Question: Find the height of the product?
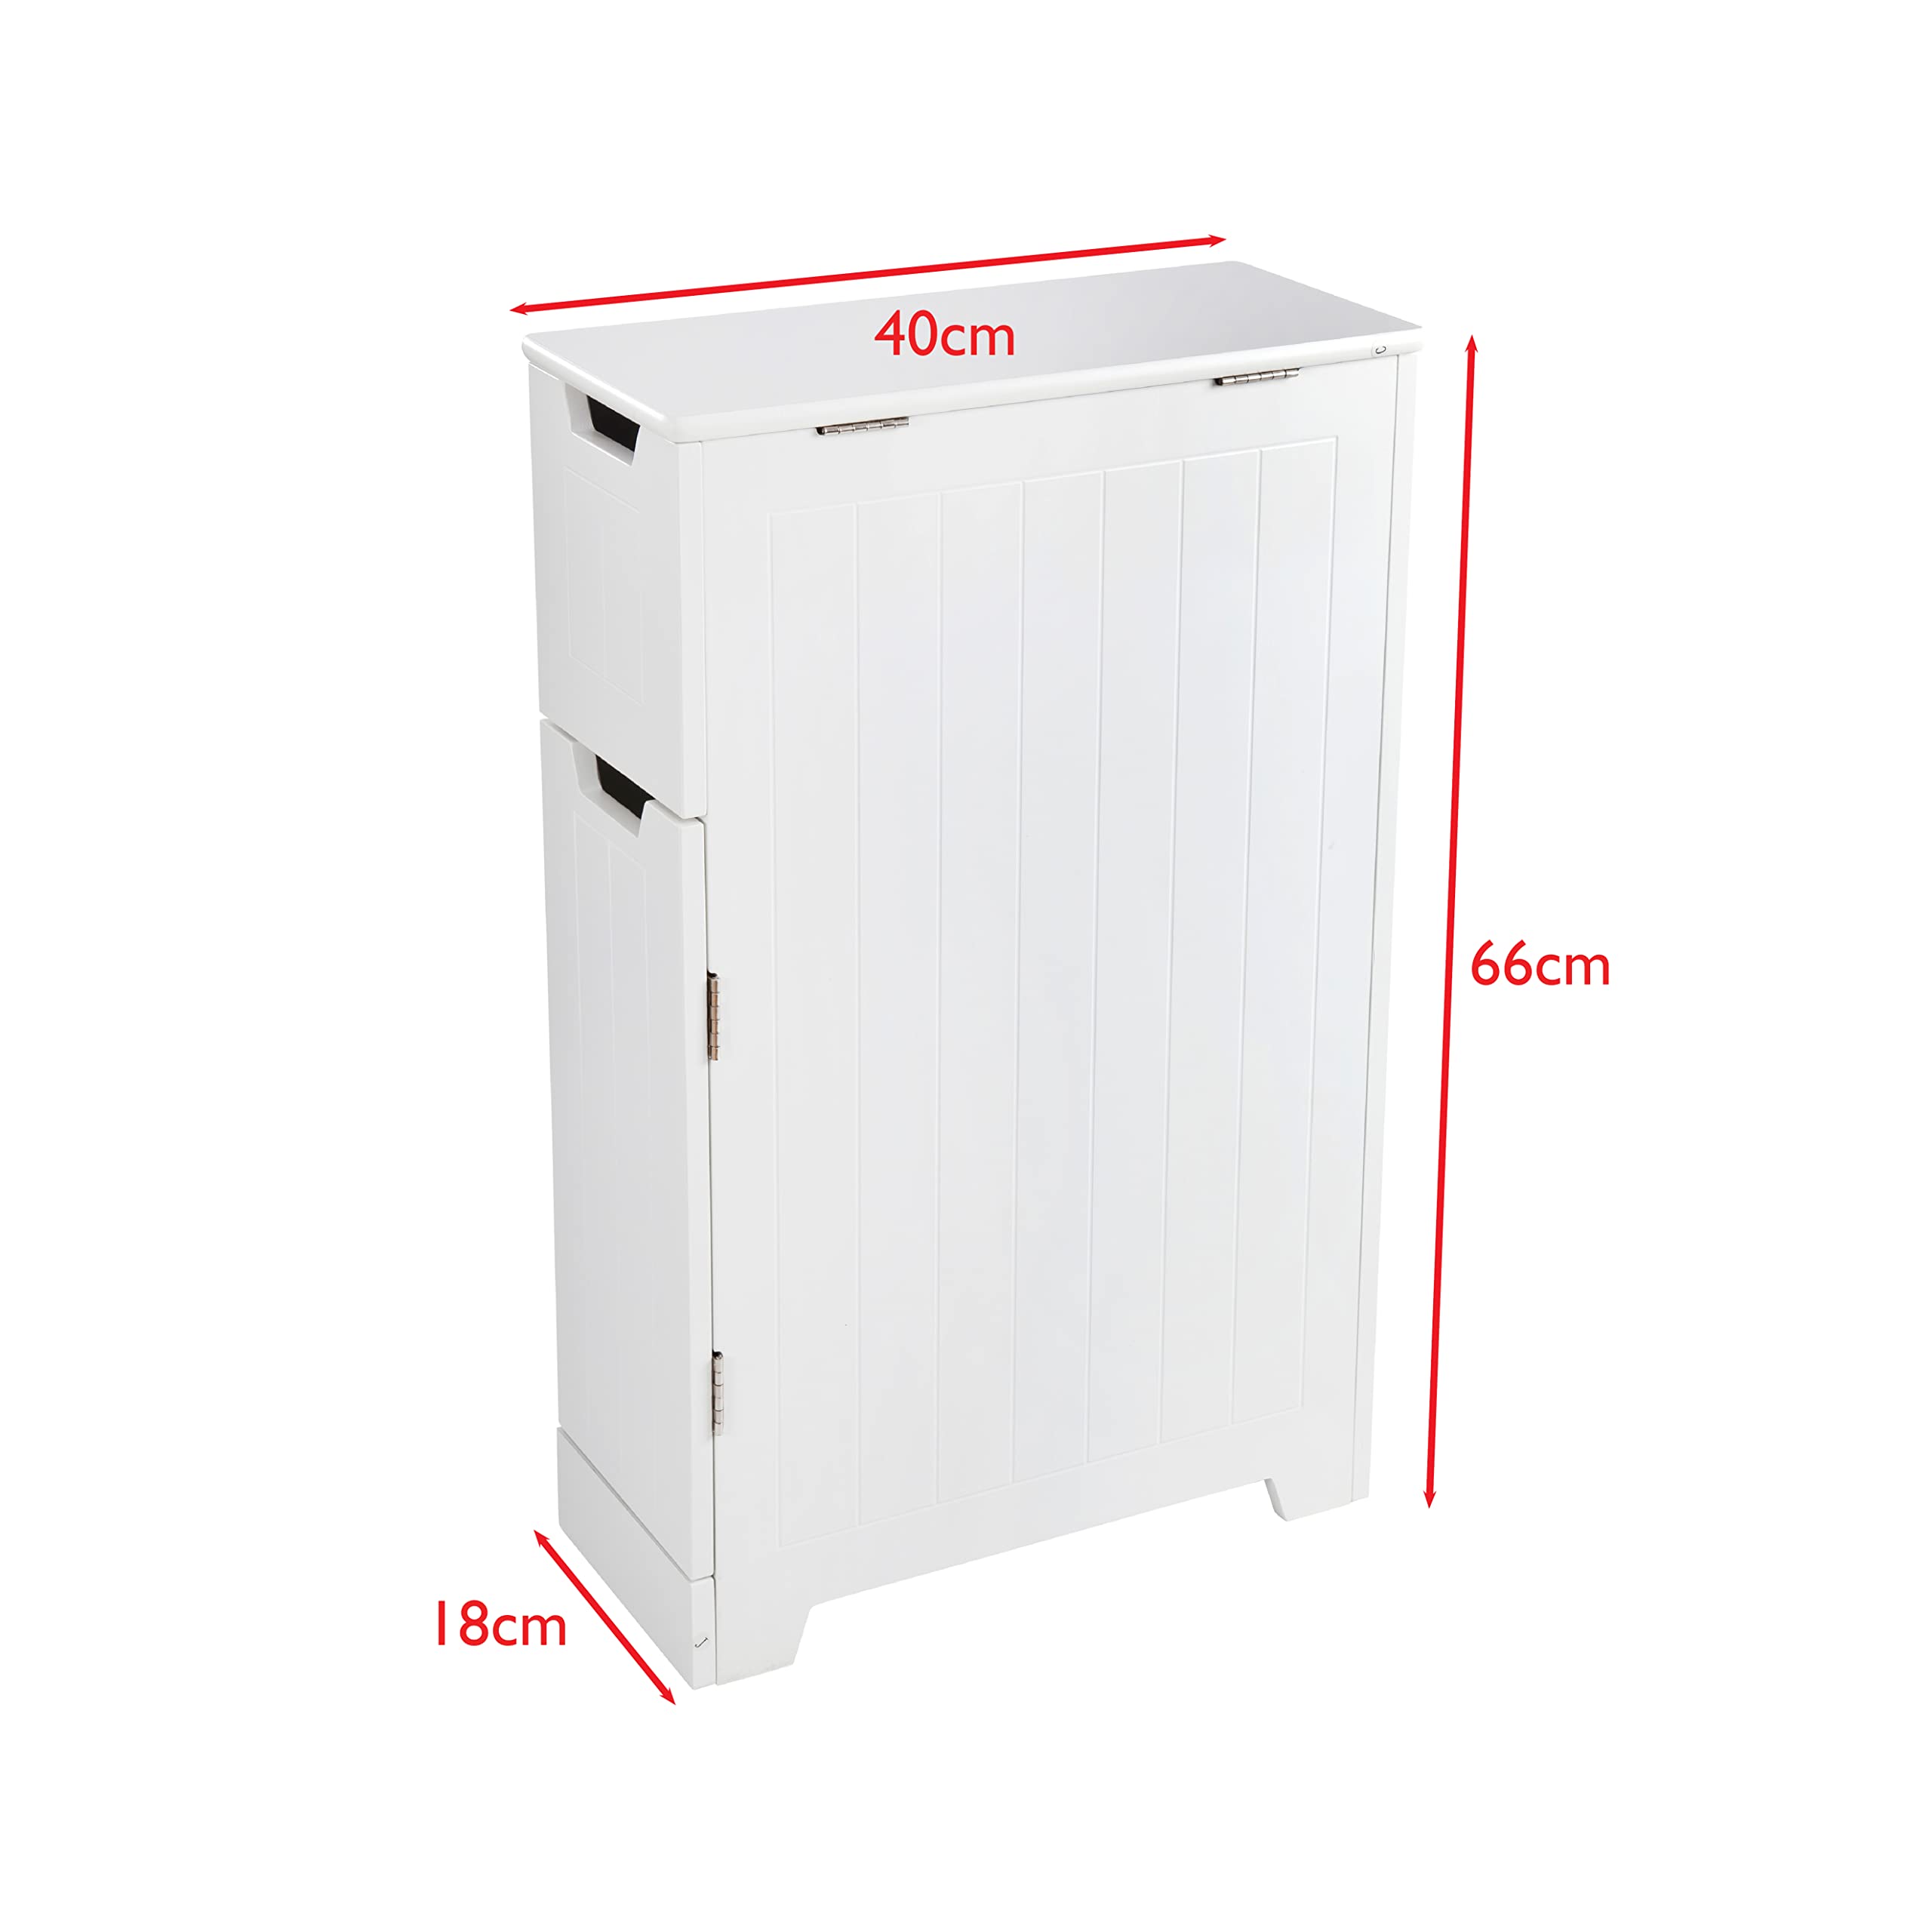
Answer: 66.0 centimetre